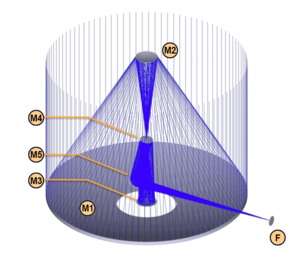
Chemin optique de l'E-ELT
Le Télescope géant européen, en anglais Extremely Large Telescope, est un télescope terrestre, faisant partie de la série des trois télescopes géants en cours de construction, qui doit être inauguré en 2025. Construit par l'Observatoire européen austral il doit permettre des avancées majeures dans le domaine de l'astronomie grâce à son miroir primaire d'un diamètre de 39 mètres.